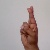
The image shows a hand gesture representing the letter 'R' in Indian Sign Language.